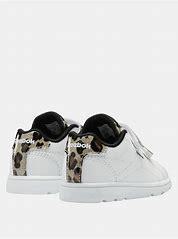
Brand: Reebok
Model: Royal Complete CLN 2